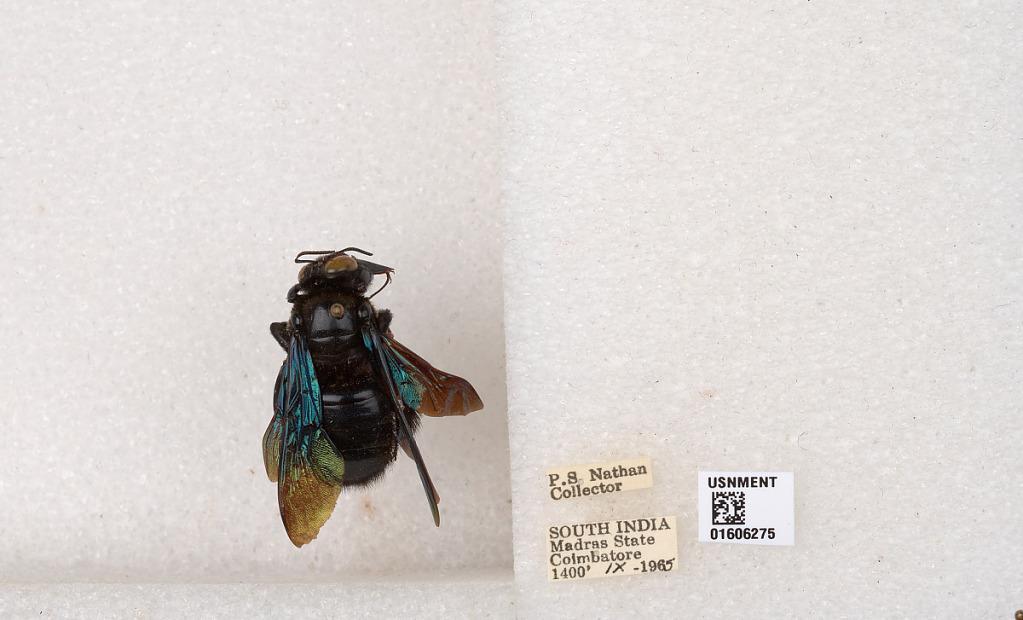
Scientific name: Xylocopa (Biluna) auripennis auripennis Lepeletier